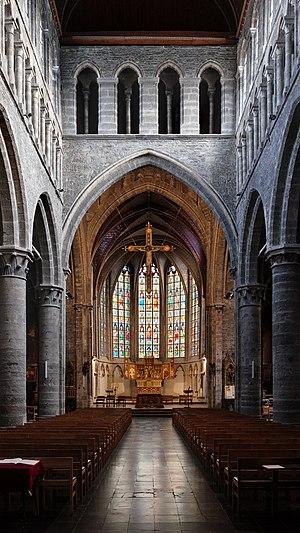
L'église Saint-Jacques s'élève dans la rue du Palais Saint-Jacques à Tournai.